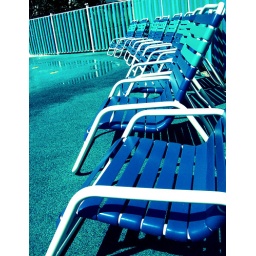
beach chairs in teal and blue